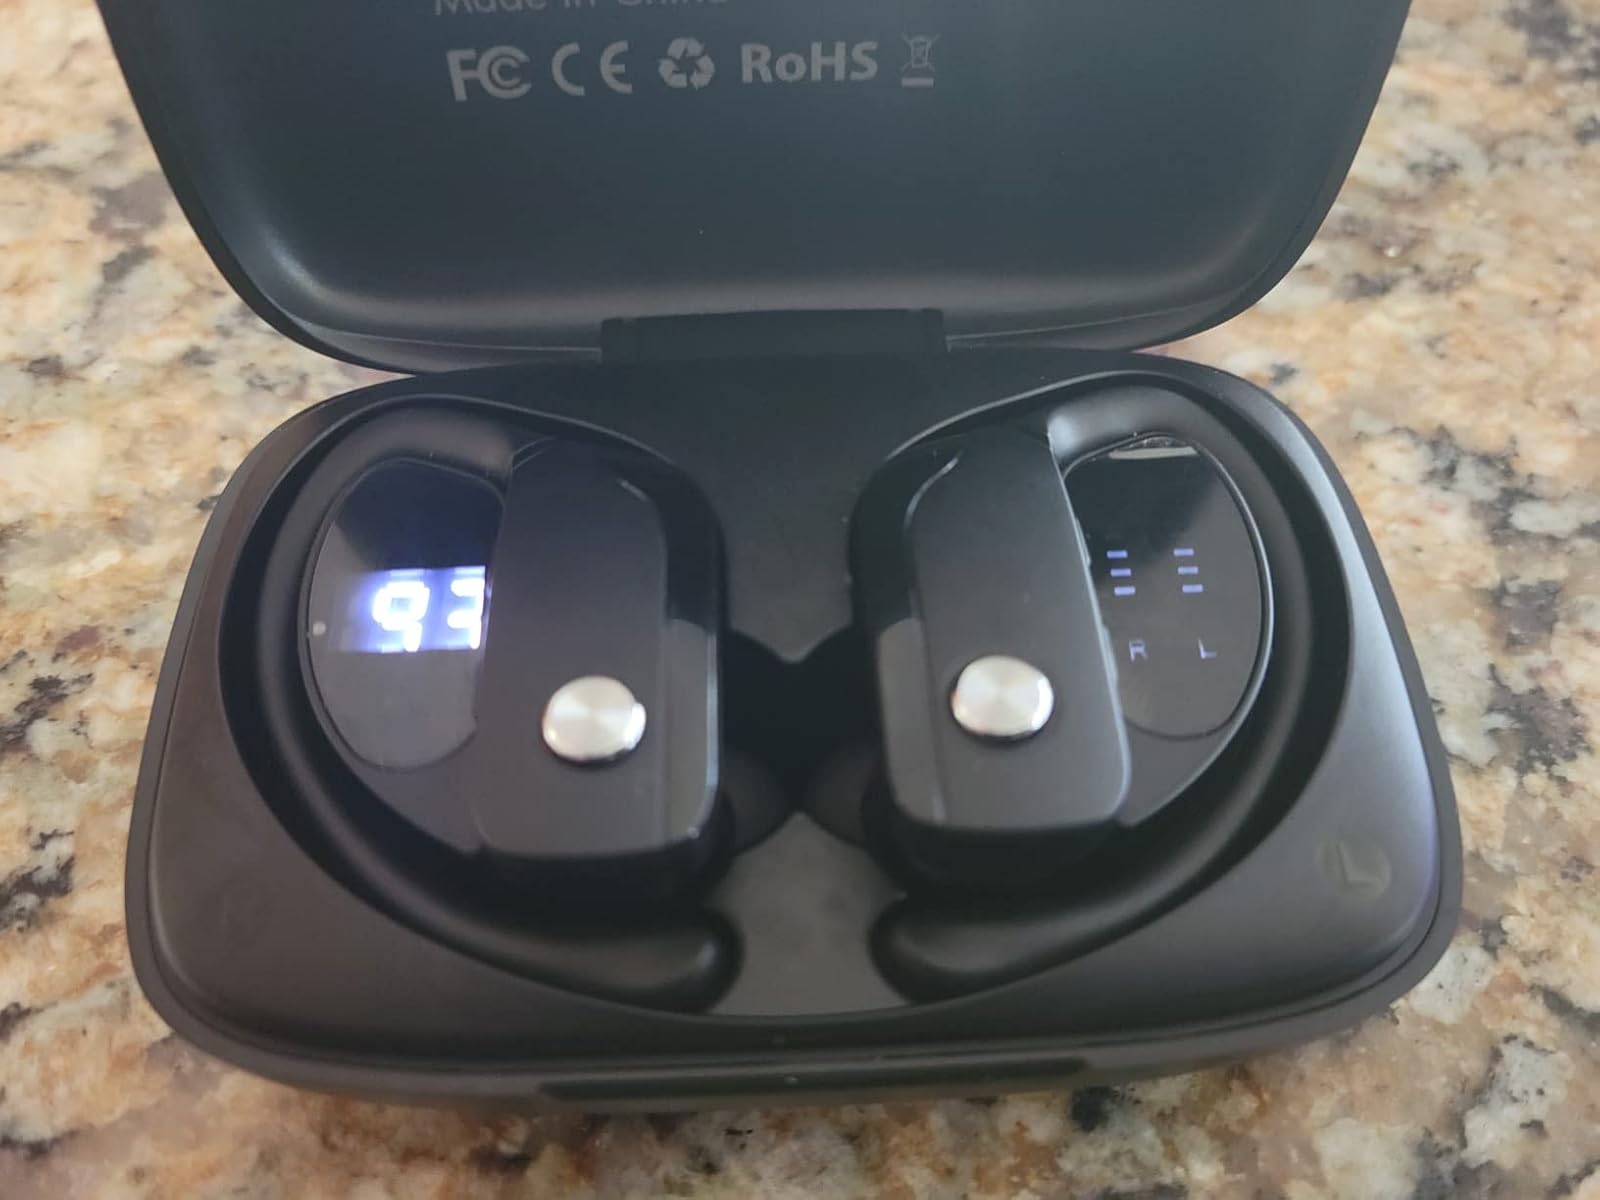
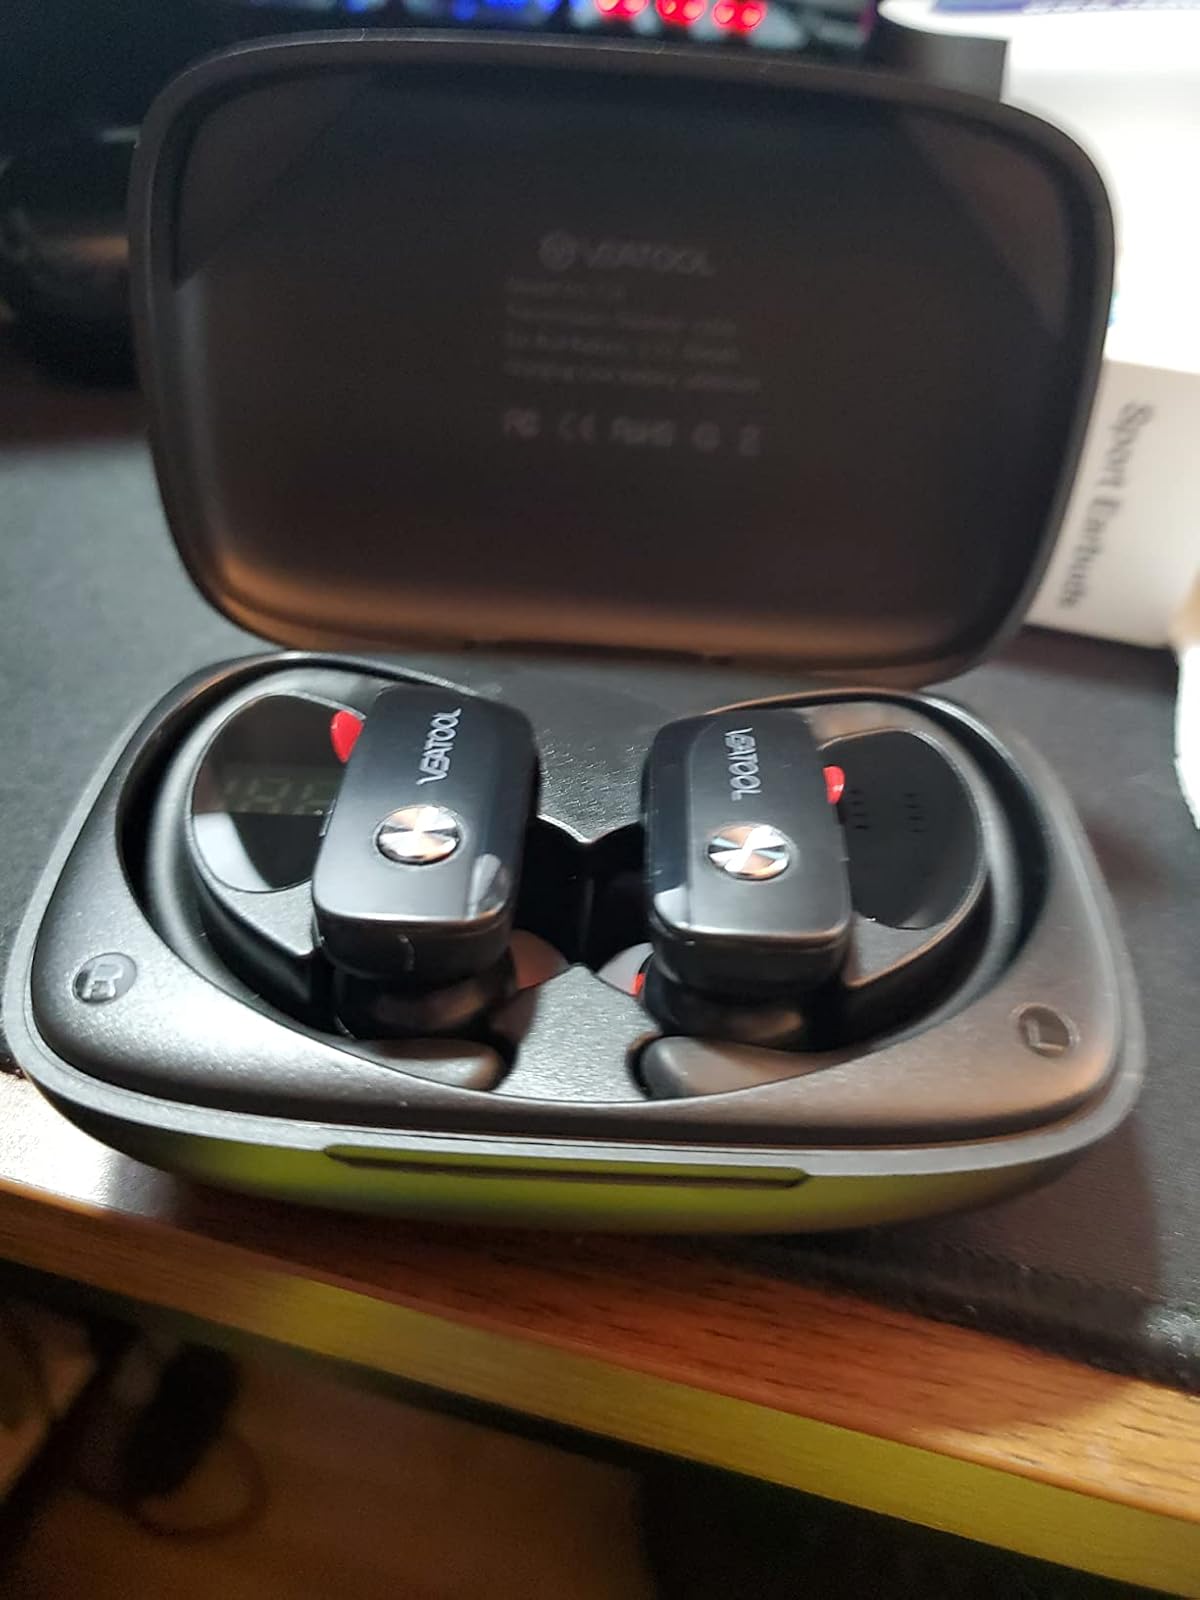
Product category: earbuds
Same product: no